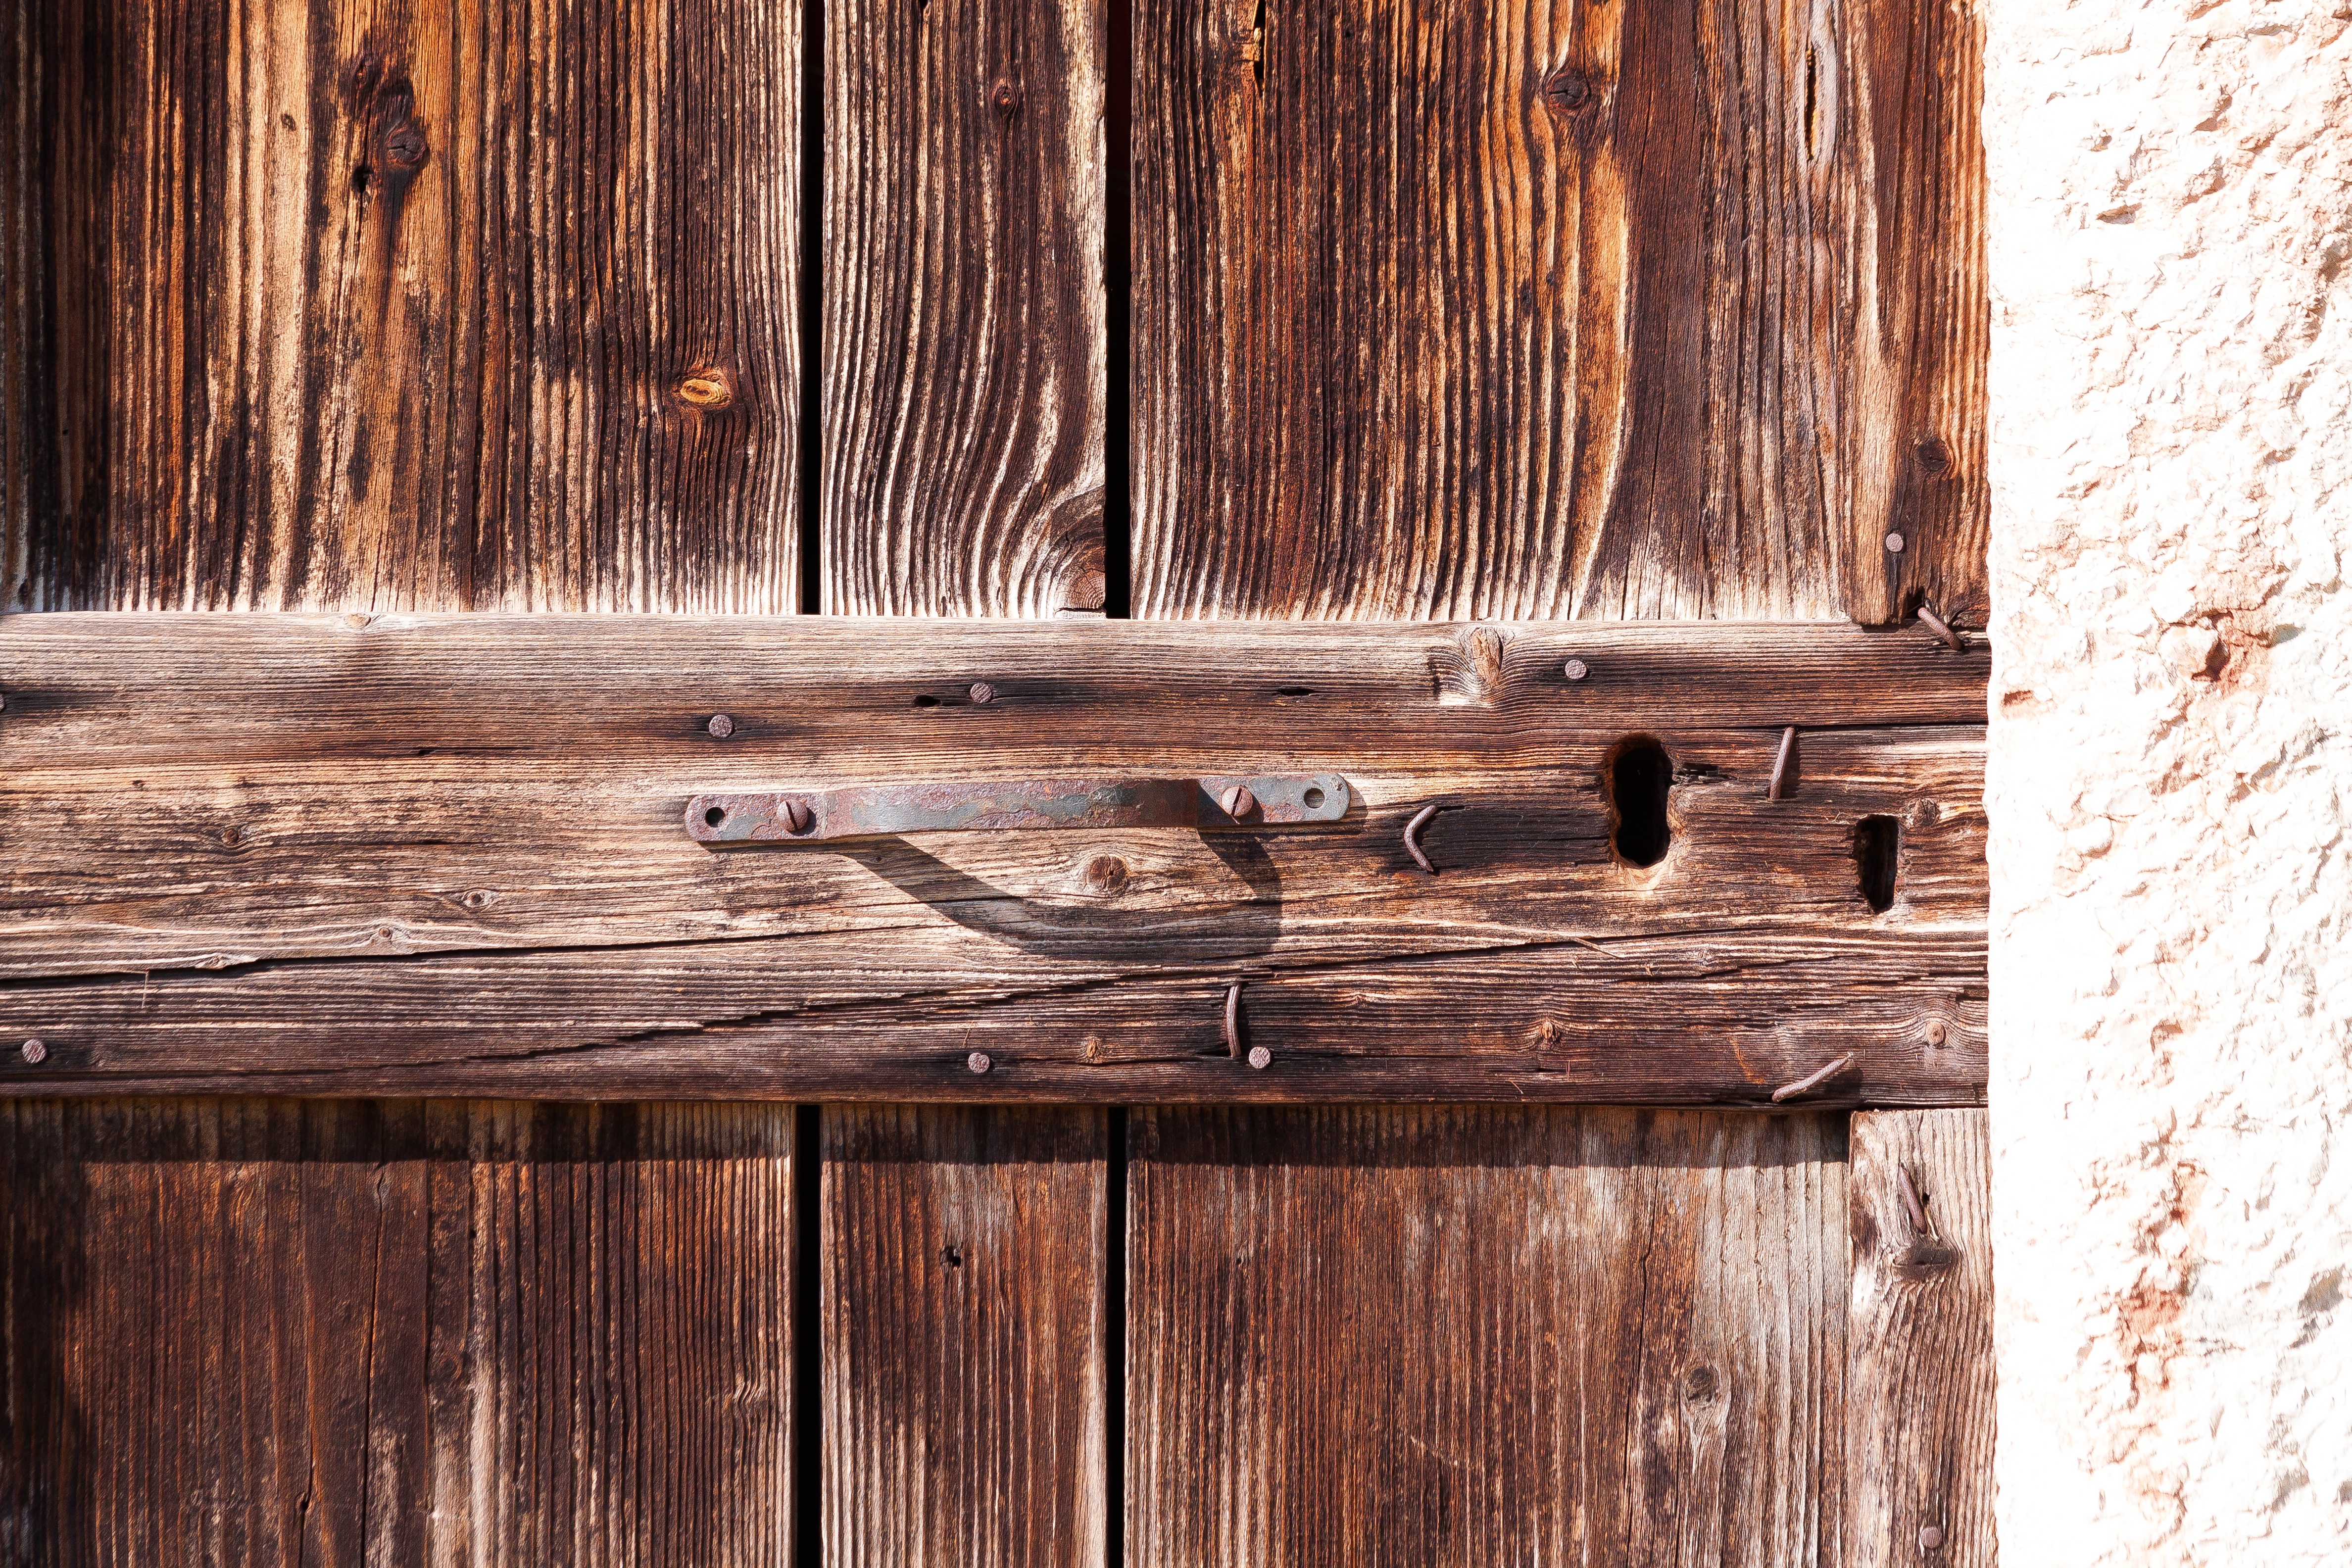
table, wood, plank, floor, old, wall, stone, furniture, lumber, door, handle, hardwood, iron, input, old door, flooring, wood flooring, man made object, laminate flooring, wood stain